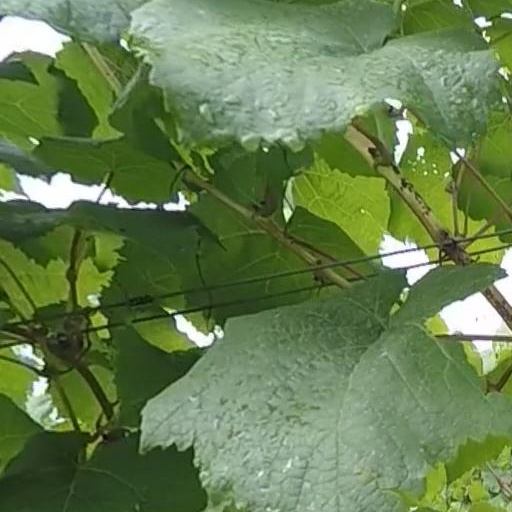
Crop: grape